Expansion of Russia (1500–1800)

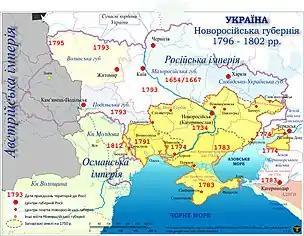
Catherine the Great extended the borders of the Russian Empire southward to absorb the Crimean Khanate.

"Ukraine Partitioned:" After 1667, eastern Ukraine was divided into four areas. The Right Bank of the Dnieper gradually returned to Polish control. On the Left Bank was the Cossack Hetmanate under Russian suzerainty. Over the next hundred years, it was slowly converted into a group of normal Russian provinces. To the east of this and south of the Belgorod Line was the Sloboda Ukraine. This area, newly settled by immigrants from further west, retained a Cossack way of life, but Russia never permitted a Cossack political organization. South of the Hetmanate on the Dnieper bend, Zaporizhia was nominally subject to the Hetmanate but was practically self-governing. Over the next century, these areas shared the fate of the Hetmanate.